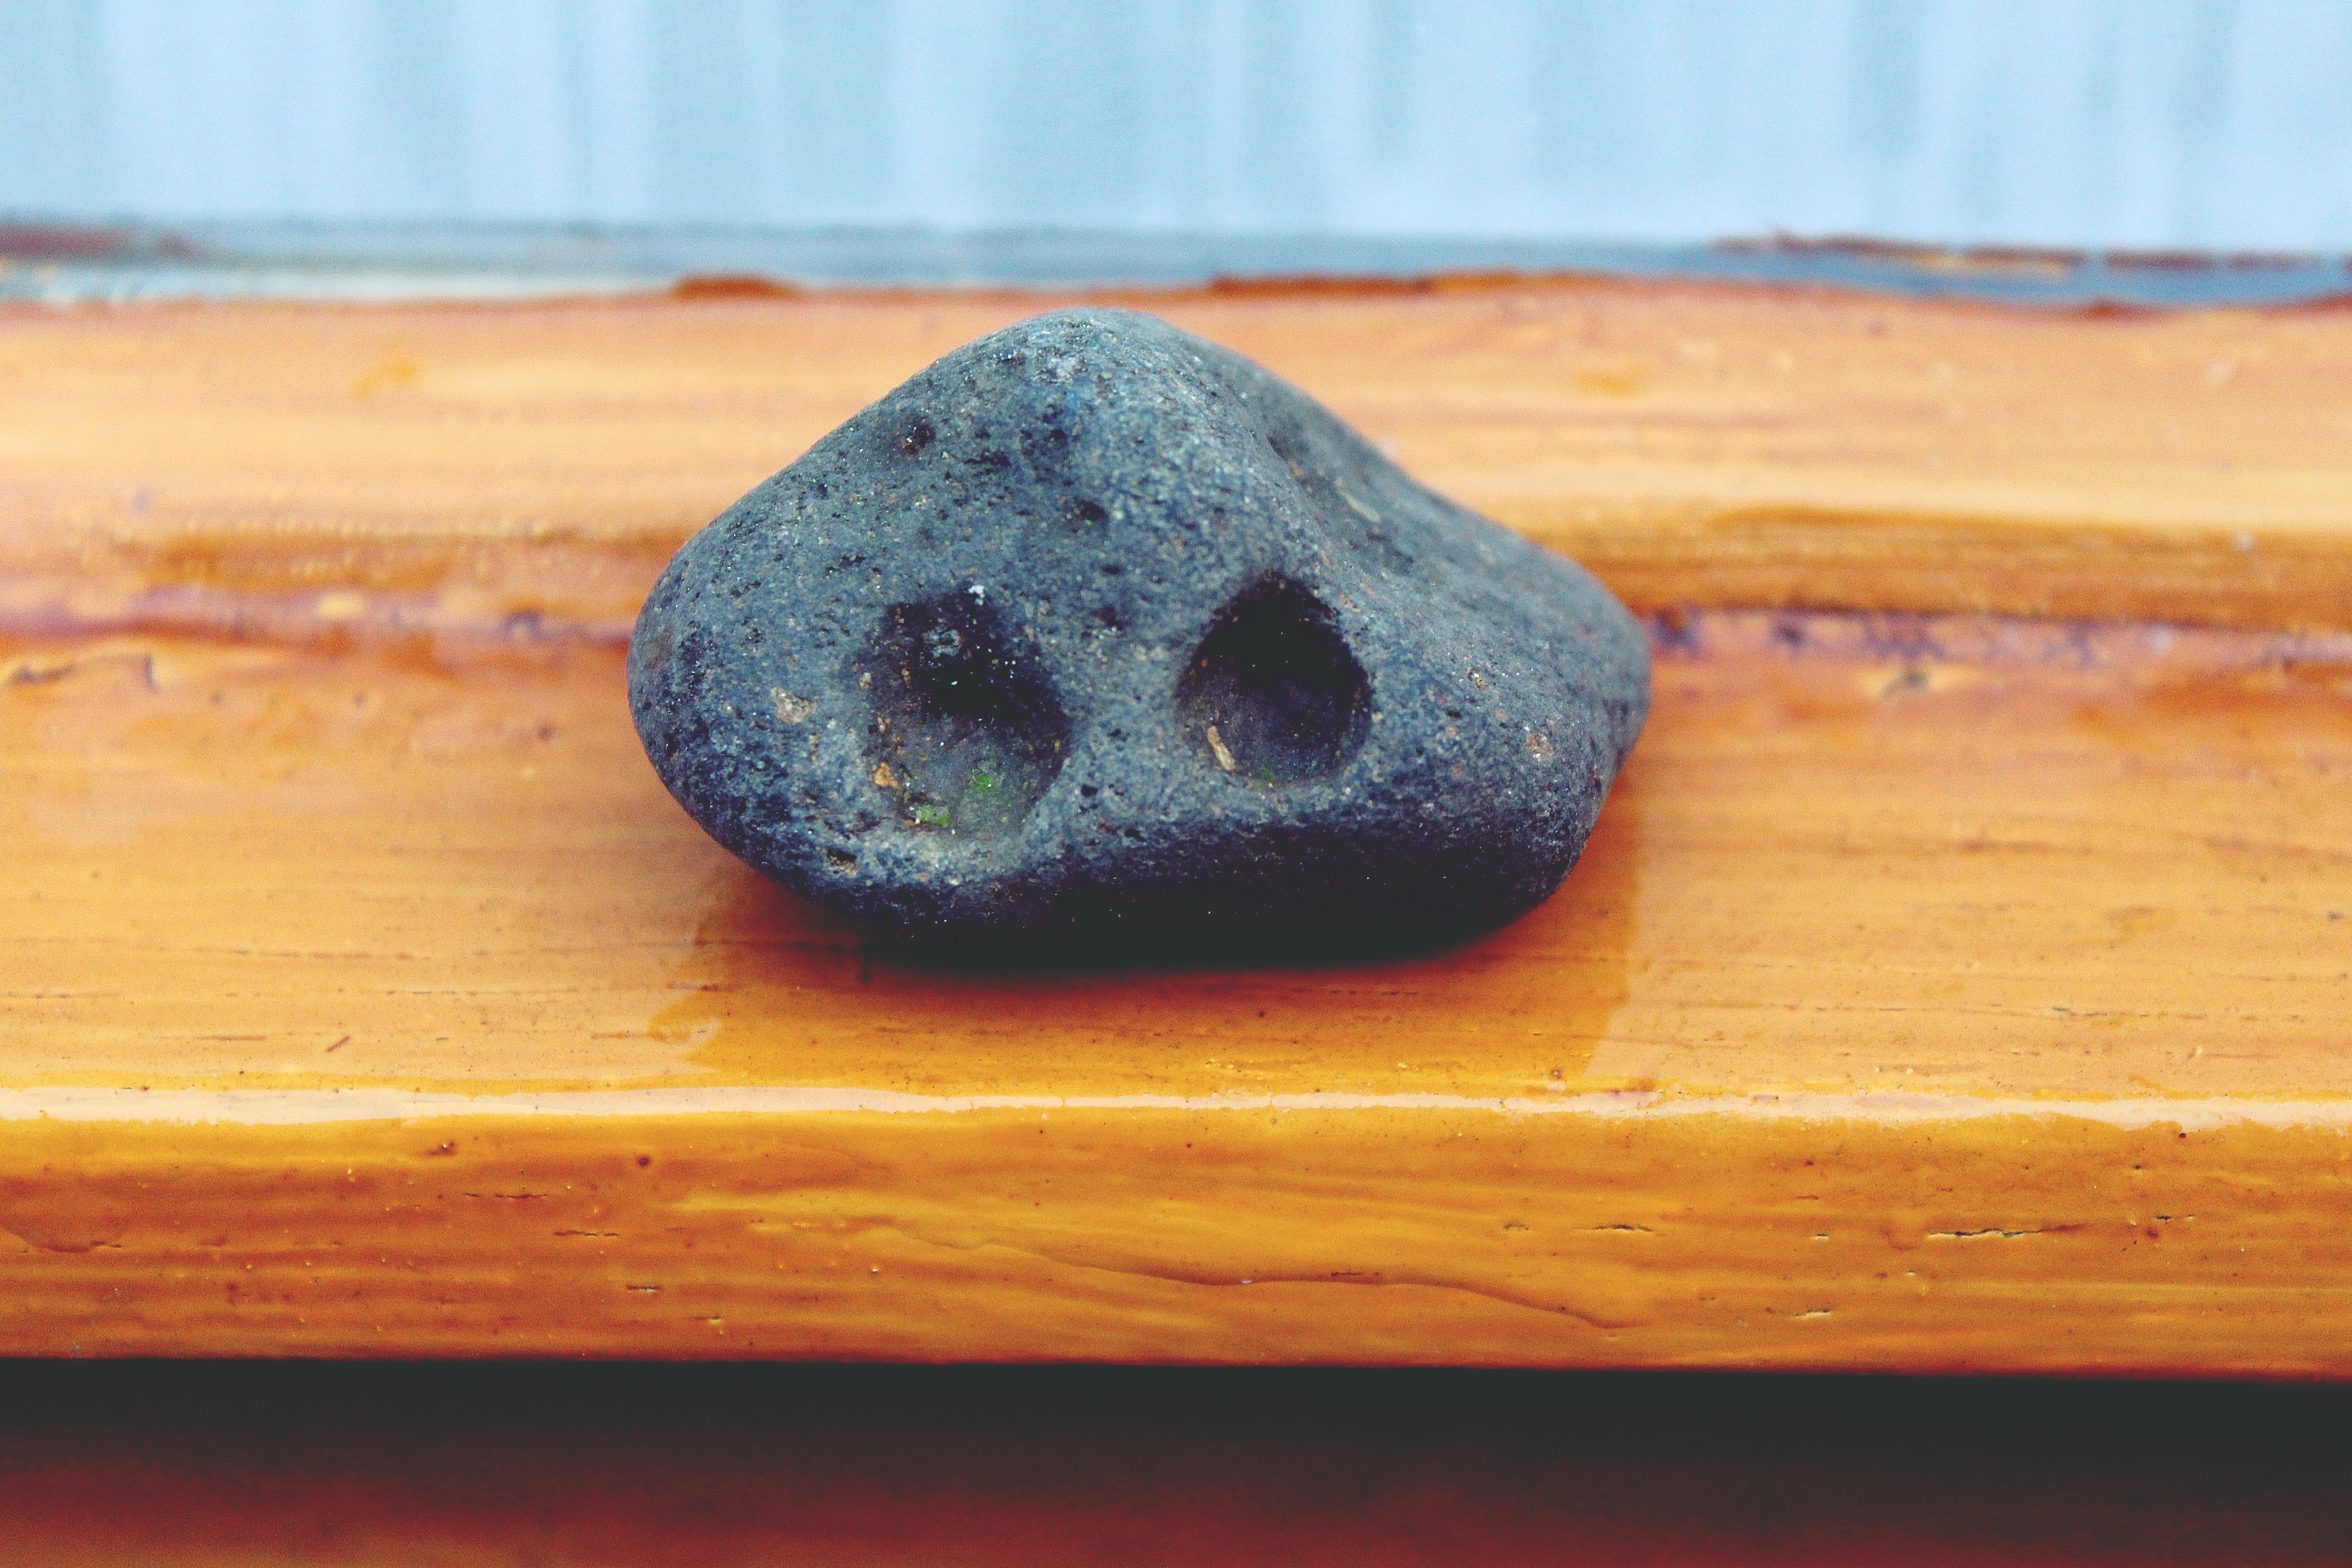
wood, window, old, stone, rustic, decoration, blue, window sill, material, deco, carving, shape, macro photography, wooden board, wooden windows